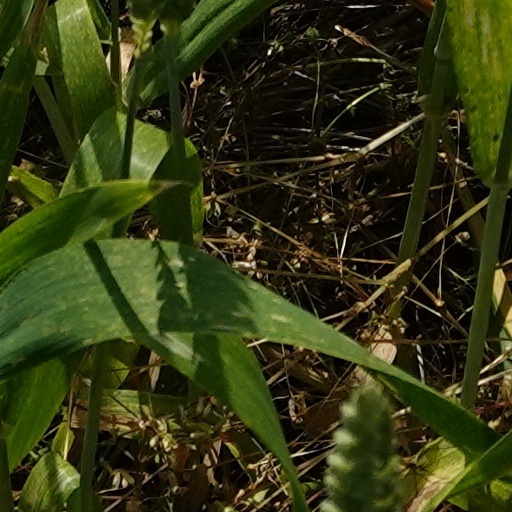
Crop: wheat